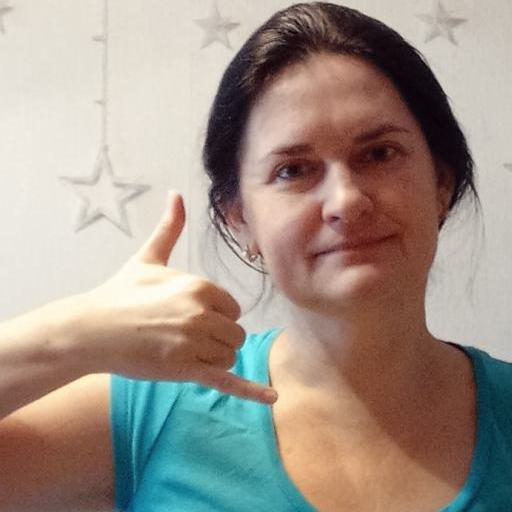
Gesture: call